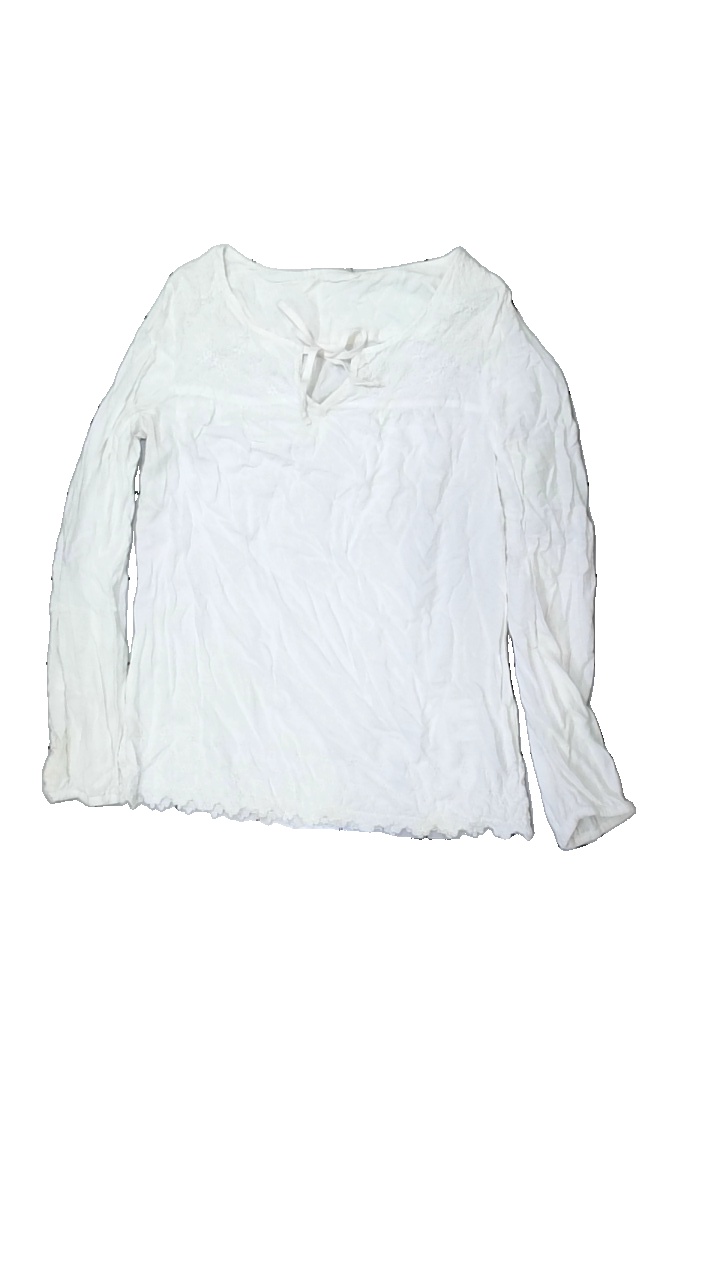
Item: Blouse (Ladies)
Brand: Esprit
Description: vit blus med blommigt broderi, gul runt halsen och på armen
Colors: White
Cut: Regular
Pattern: Embroidered
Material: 100% viscose
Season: All
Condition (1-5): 3
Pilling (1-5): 5
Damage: fläckar
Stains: Major
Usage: Remake
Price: <50